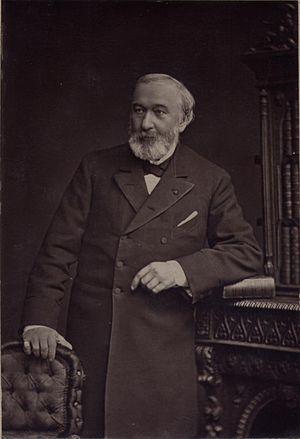
l'architecte Joseph POELAERT (Bruxelles, 1817 - Bruxelles, 1879). Македонски: Белгискиот архитект Жозеф Пуларт (1817-1879)
La famille Poelaert, est une famille bruxelloise d'architectes, sculpteur et constructeurs descendant de Joseph Poelaert, maître-maçon et important constructeur de son temps qui fut reçu bourgeois de Bruxelles le 8 avril 1782.
Joseph Poelaert, officier de l'ordre de Léopold, chevalier de la Légion d’honneur, membre agrégé de l'Académie royale des beaux-arts d'Anvers, est un architecte belge né à Bruxelles le 21 mars 1817 rue du Marché au Charbon nᵒ 1028, et qui succomba à l'âge de 62 ans en plein labeur le 3 novembre 1879 à cinq heures du matin en son domicile, boulevard de Waterloo nᵒ 13, des suites d’une congestion cérébrale.